Ayo Rosiji

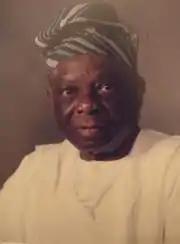

Chief Ayotunde Rosiji (24 February 1917 – 31 July 2000) was a Nigerian politician, who served as Minister for Health and Minister of Information.